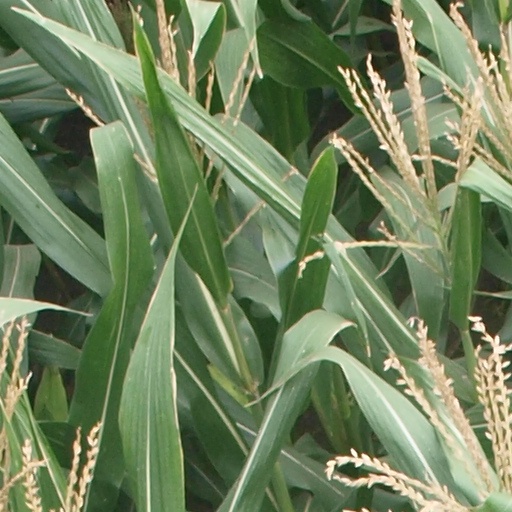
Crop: maize; corn